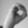
ASL letter: O